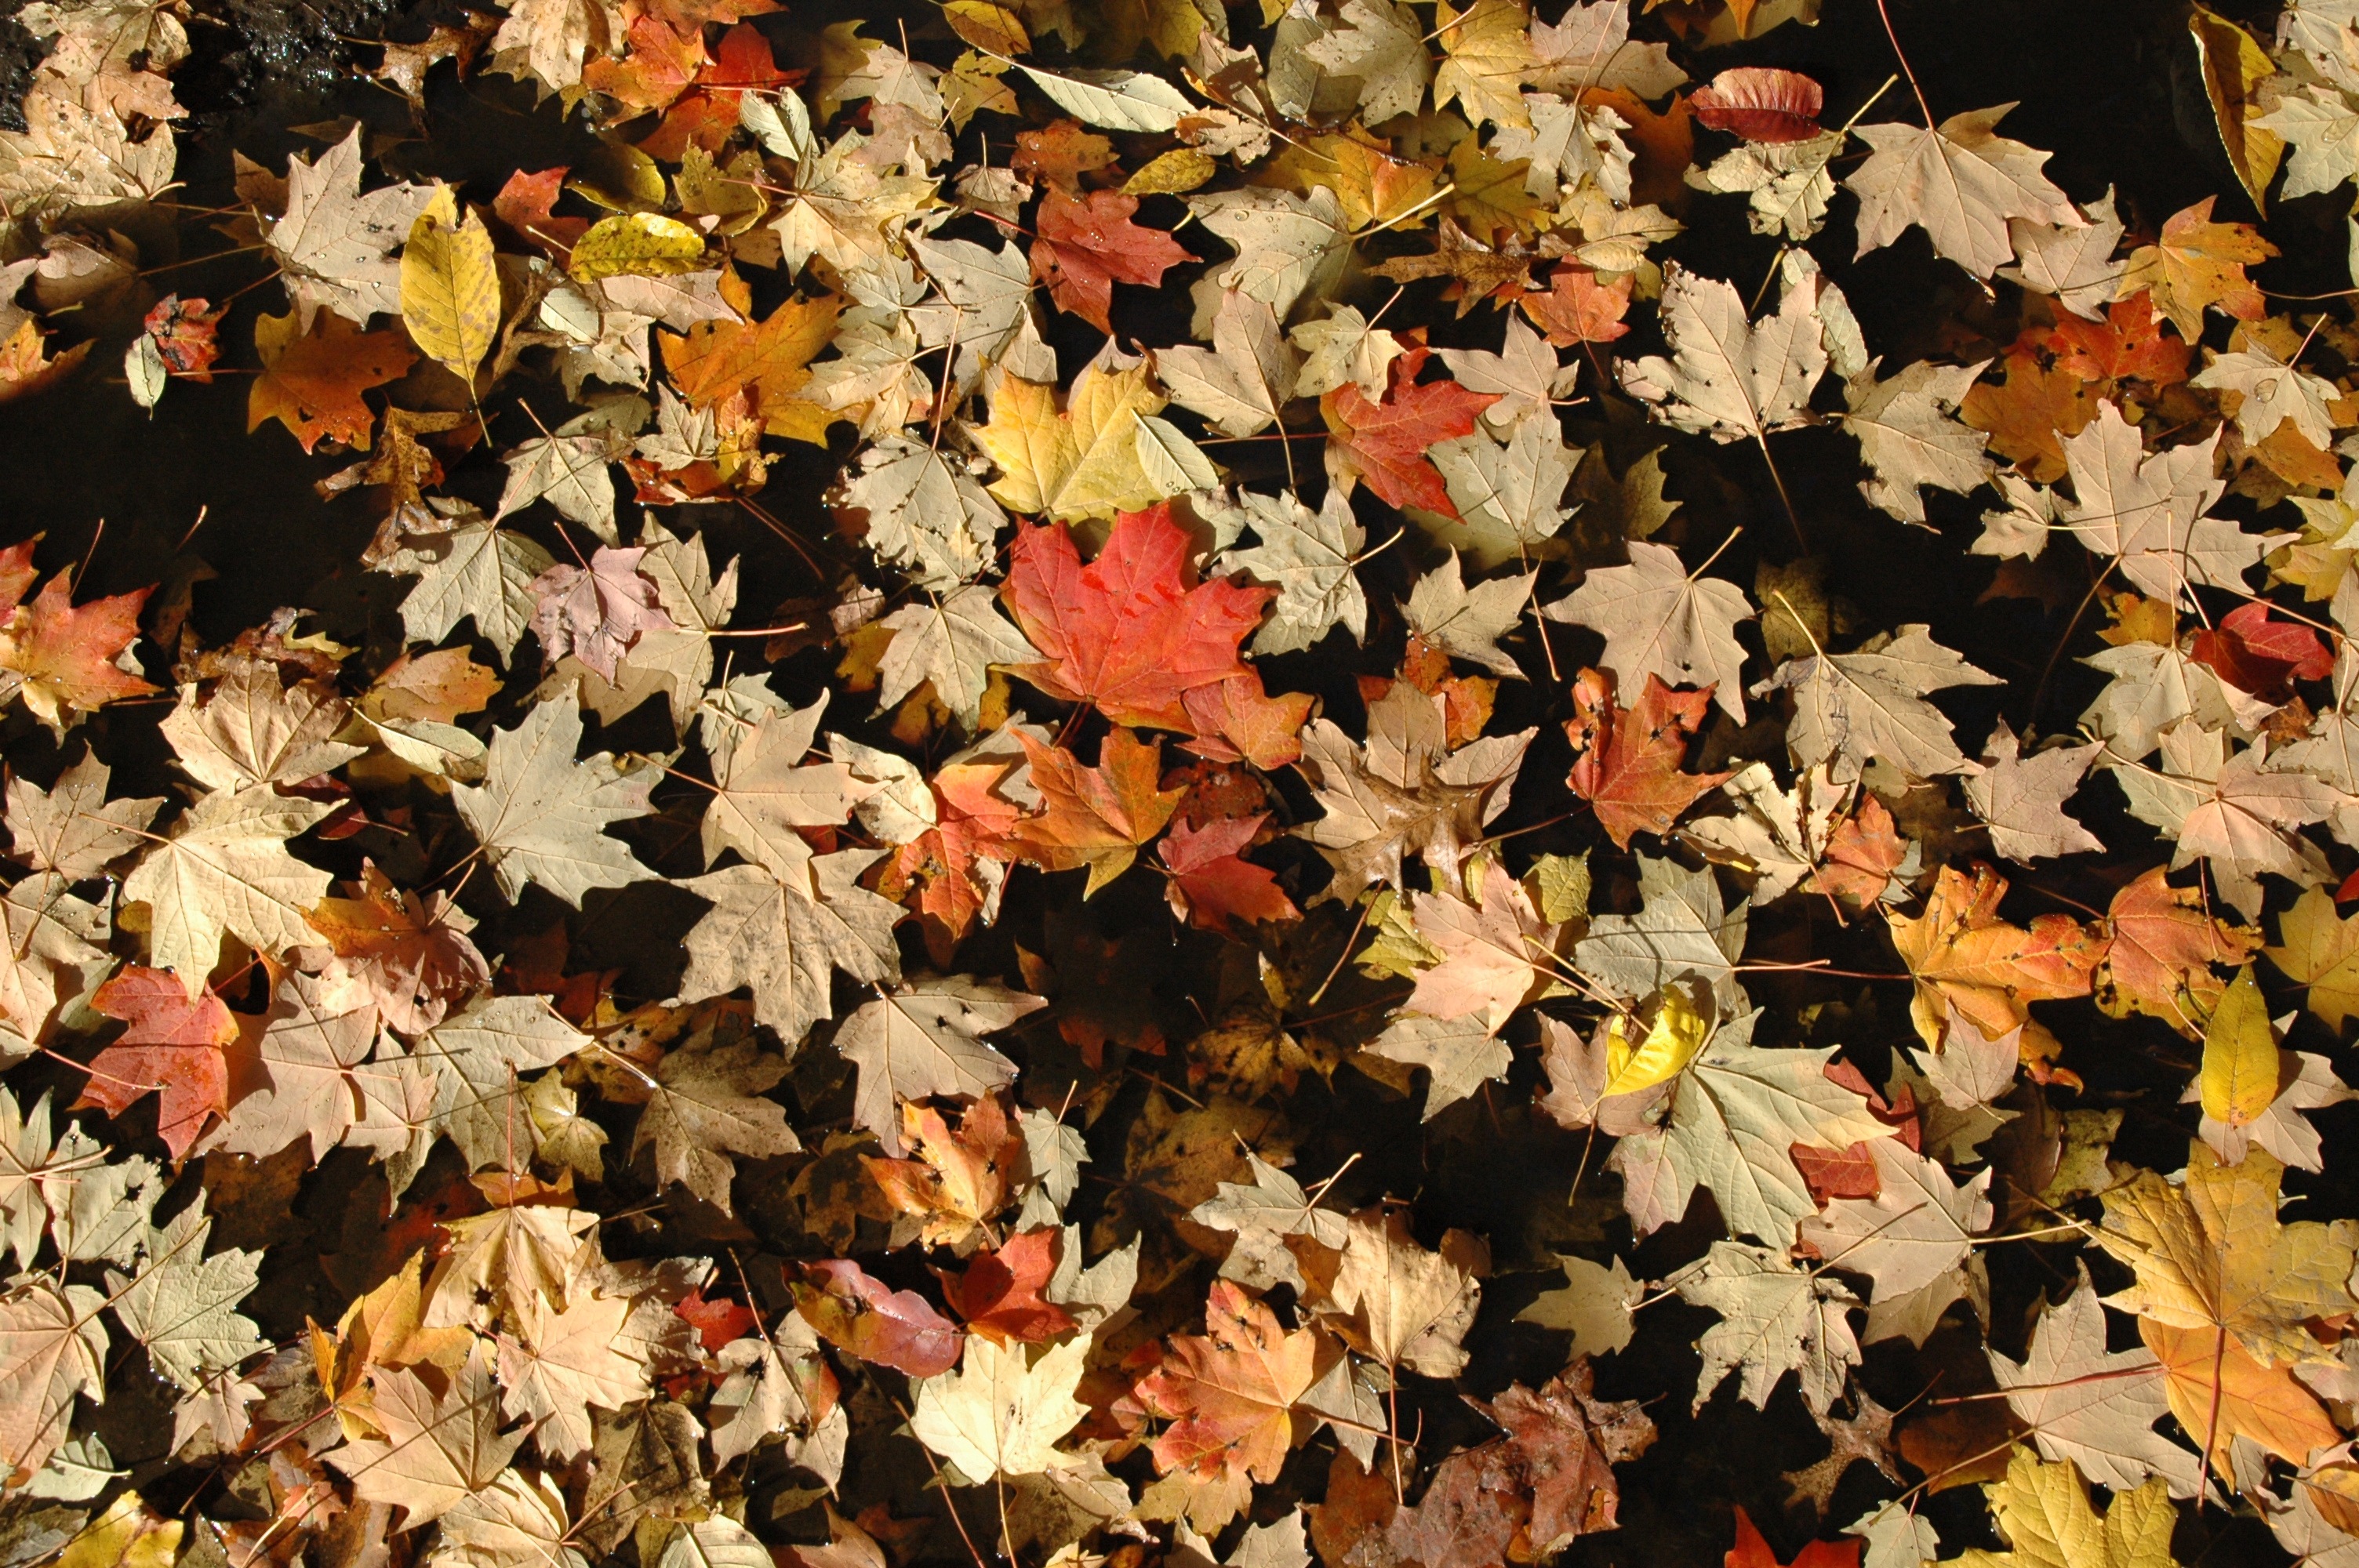
tree, nature, branch, plant, leaf, fall, flower, petal, foliage, pattern, autumn, botany, flora, season, maple tree, maple leaf, thanksgiving, leaves, colors, background, shrub, colours, november, october, backdrop, autumnal, flowering plant, woody plant, land plant